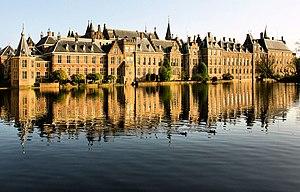
Cet article concerne la politique aux Pays-Bas. Les institutions politiques néerlandaises, alimentées par de multiples partis politiques, reposent sur la Constitution des Pays-Bas. Les Pays-Bas sont une monarchie constitutionnelle depuis 1815, une république entre 1581 et 1806 et occupés par la France de 1806 à 1815.